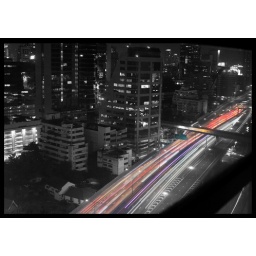
From my bedroom in our Bangkok hotel, hence the window frame in shot!